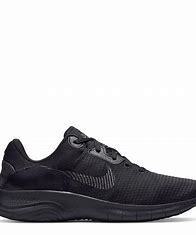
Brand: Nike
Model: Flex Experience Run 11 Next Nature